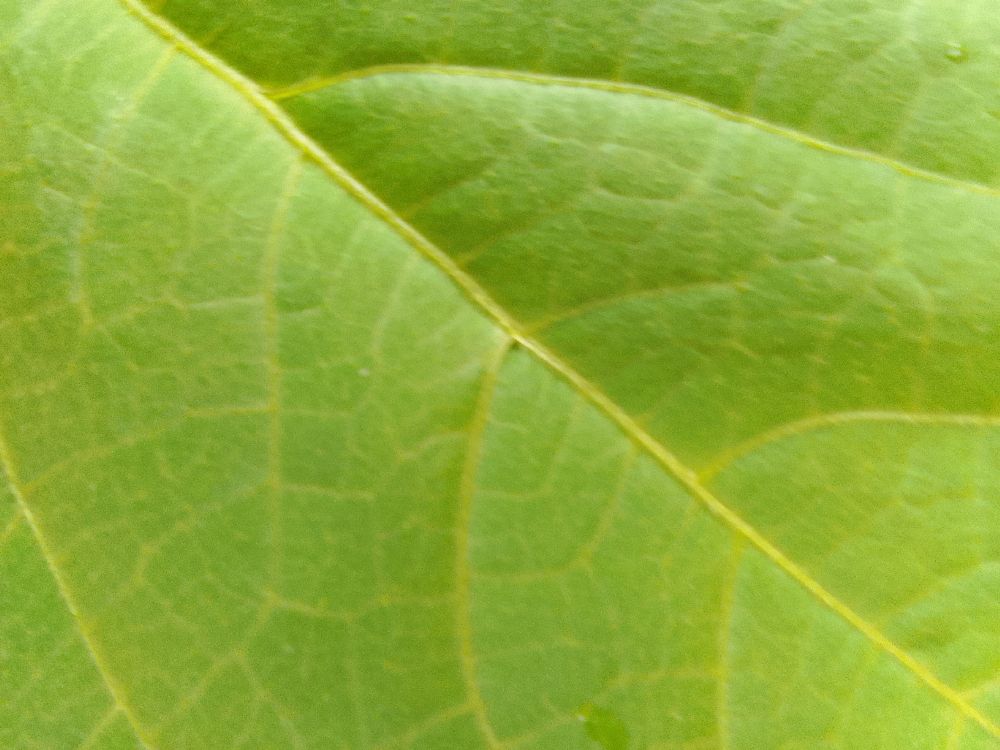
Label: healthy